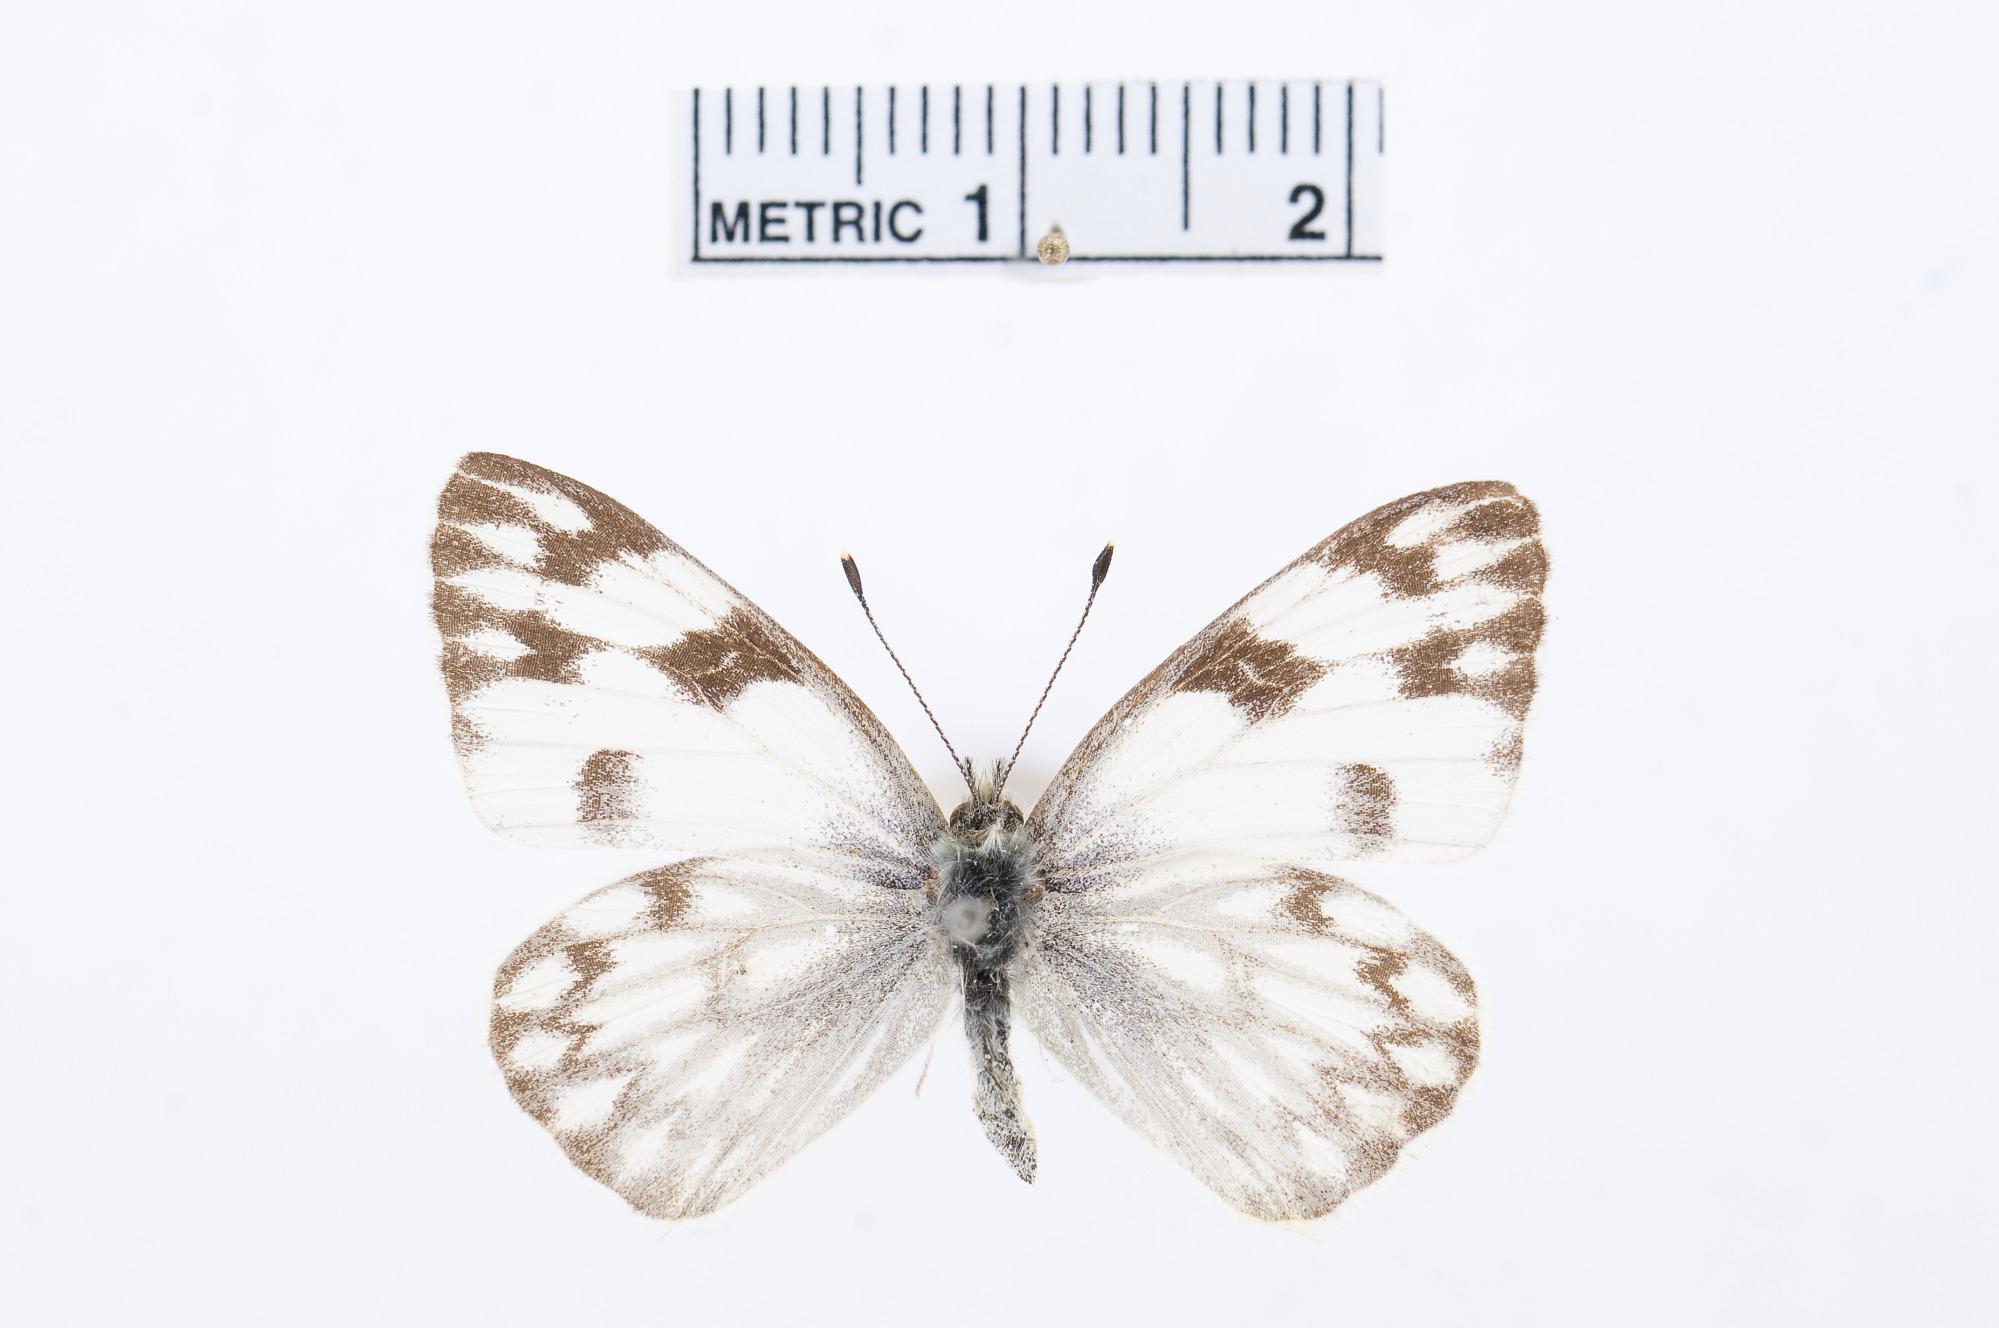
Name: Pontia protodice
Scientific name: Pontia protodice
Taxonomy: Animalia, Arthropoda, Hexapoda, Insecta, Lepidoptera, Pieridae, Pierinae